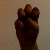
The image shows a hand gesture representing the letter 'E' in Indian Sign Language.